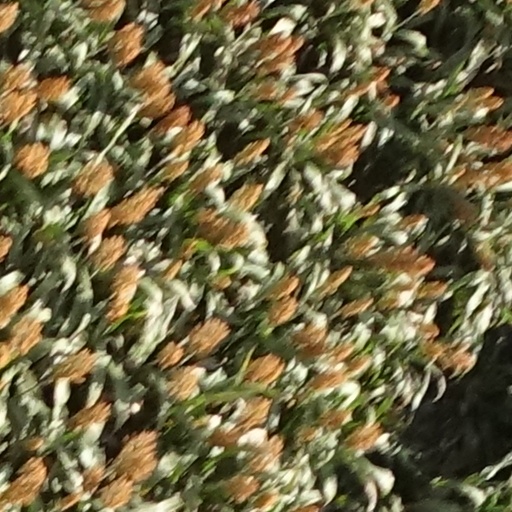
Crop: sorghum